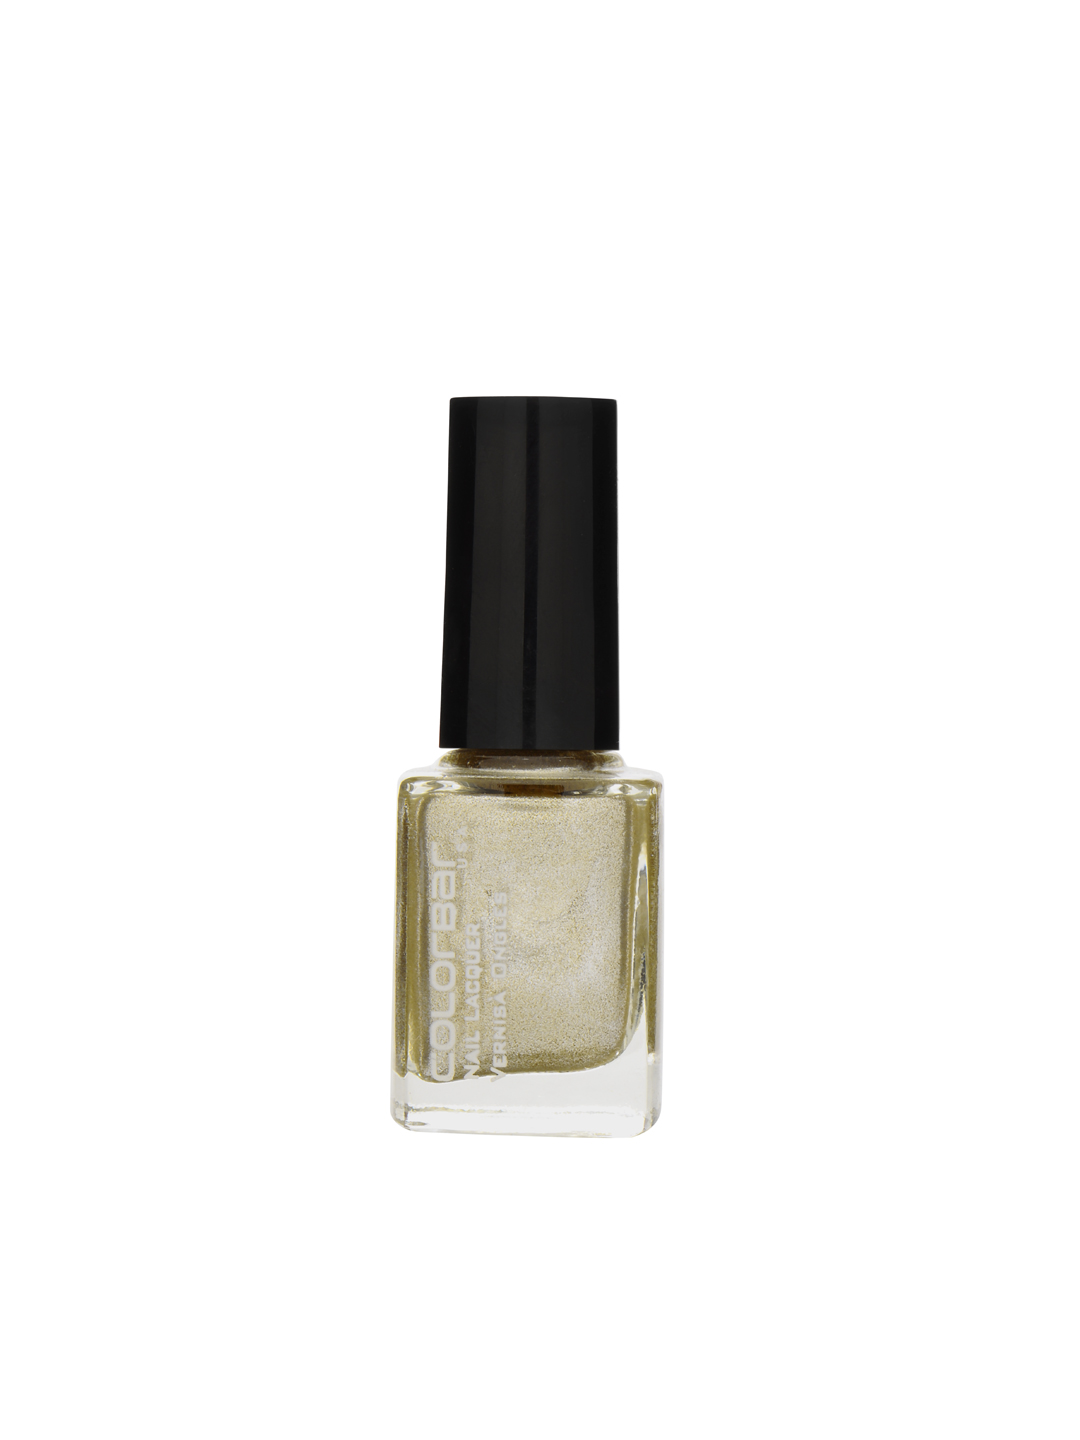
Colorbar Crystal Calm Nail Lacquer 70
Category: Personal Care / Nails / Nail Polish
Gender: Women
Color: Silver
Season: Spring 2017
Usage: Casual